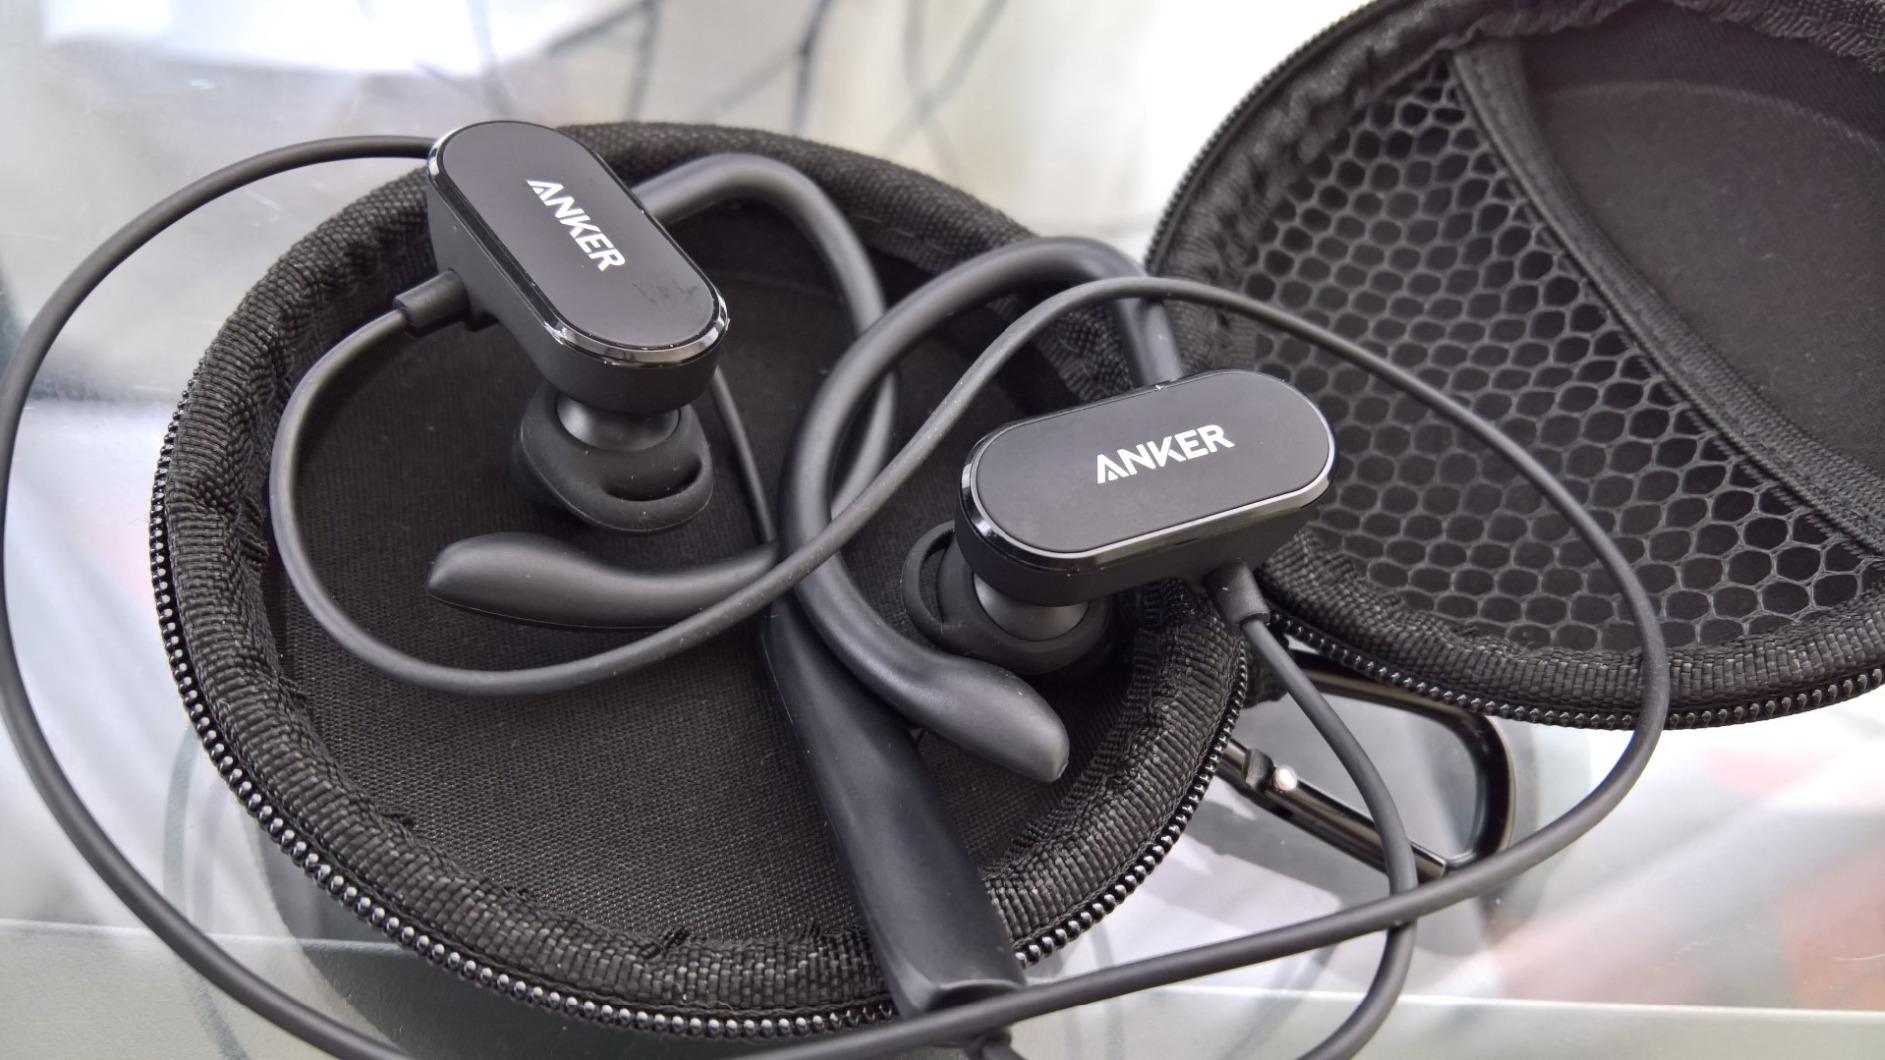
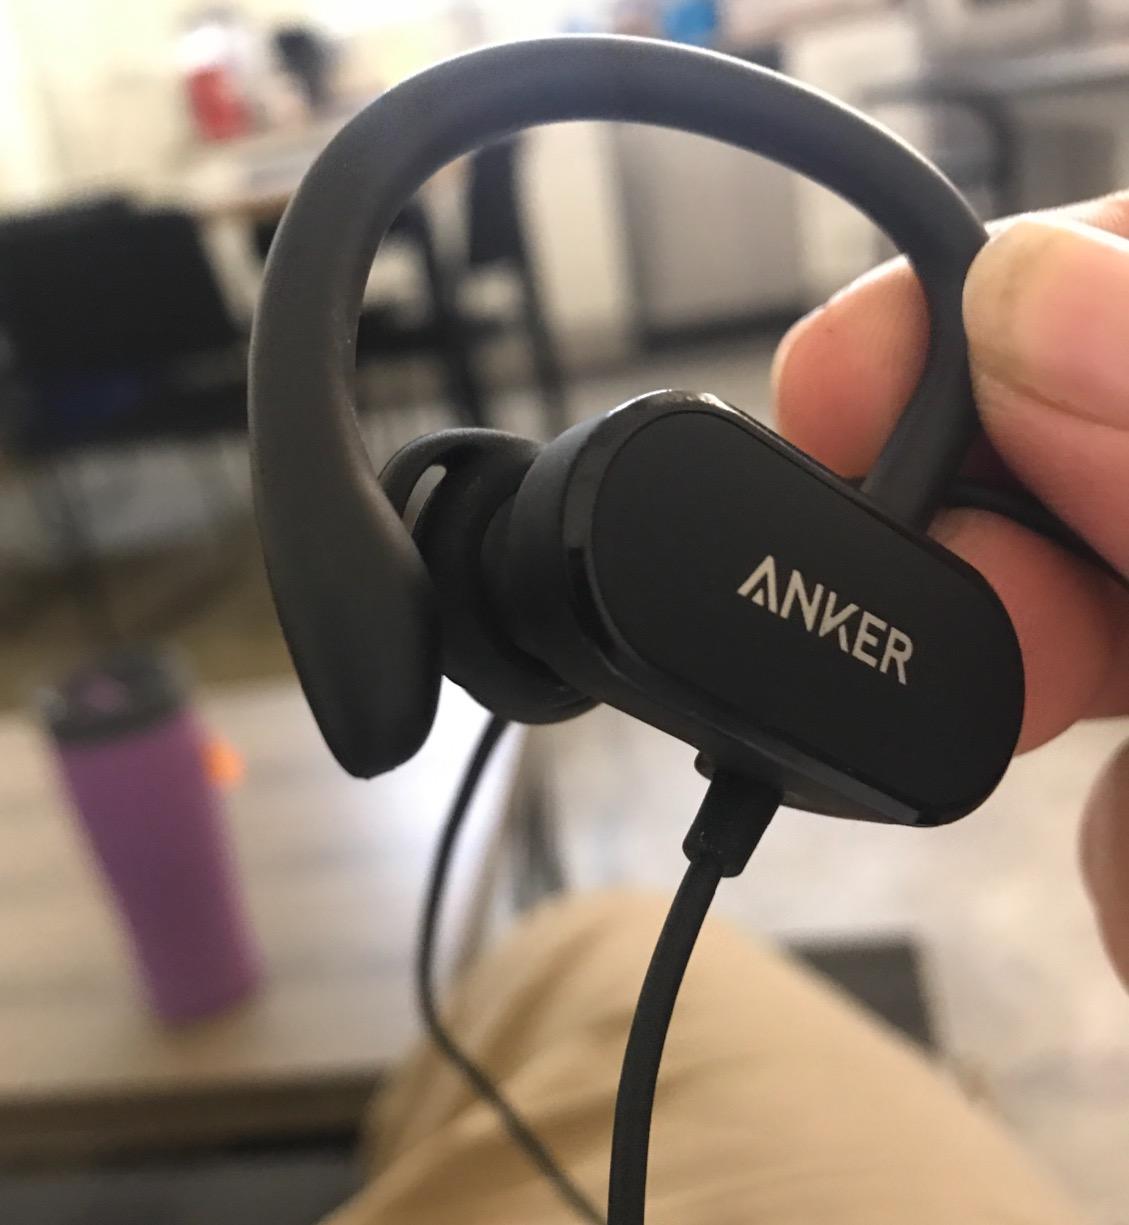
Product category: headphones
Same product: yes